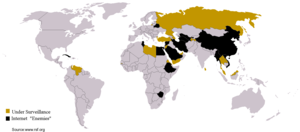
Internet est le réseau informatique mondial accessible au public. C'est un réseau de réseaux, à commutation de paquets, sans centre névralgique, composé de millions de réseaux aussi bien publics que privés, universitaires, commerciaux et gouvernementaux, eux-mêmes regroupés en réseaux autonomes. L'information est transmise via Internet grâce à un ensemble standardisé de protocoles de transfert de données, qui permet des applications variées comme le courrier électronique, le World Wide Web, la messagerie instantanée, le pair-à-pair, le streaming, le partage de fichiers audio, la téléconférence...